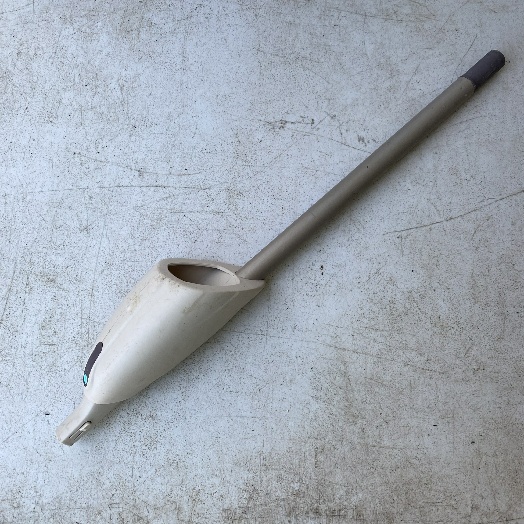
Label: Miscellaneous Trash